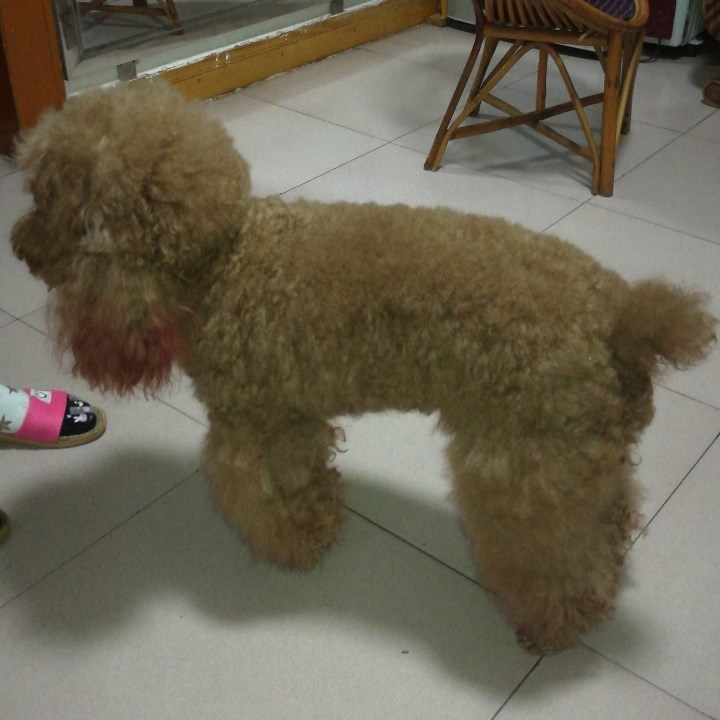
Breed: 7449-n000128-teddy